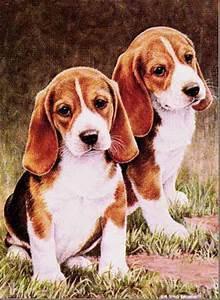
dog